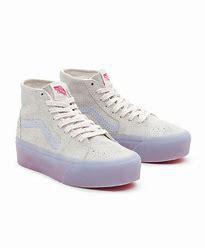
Brand: Vans
Model: UA SK8 Hi